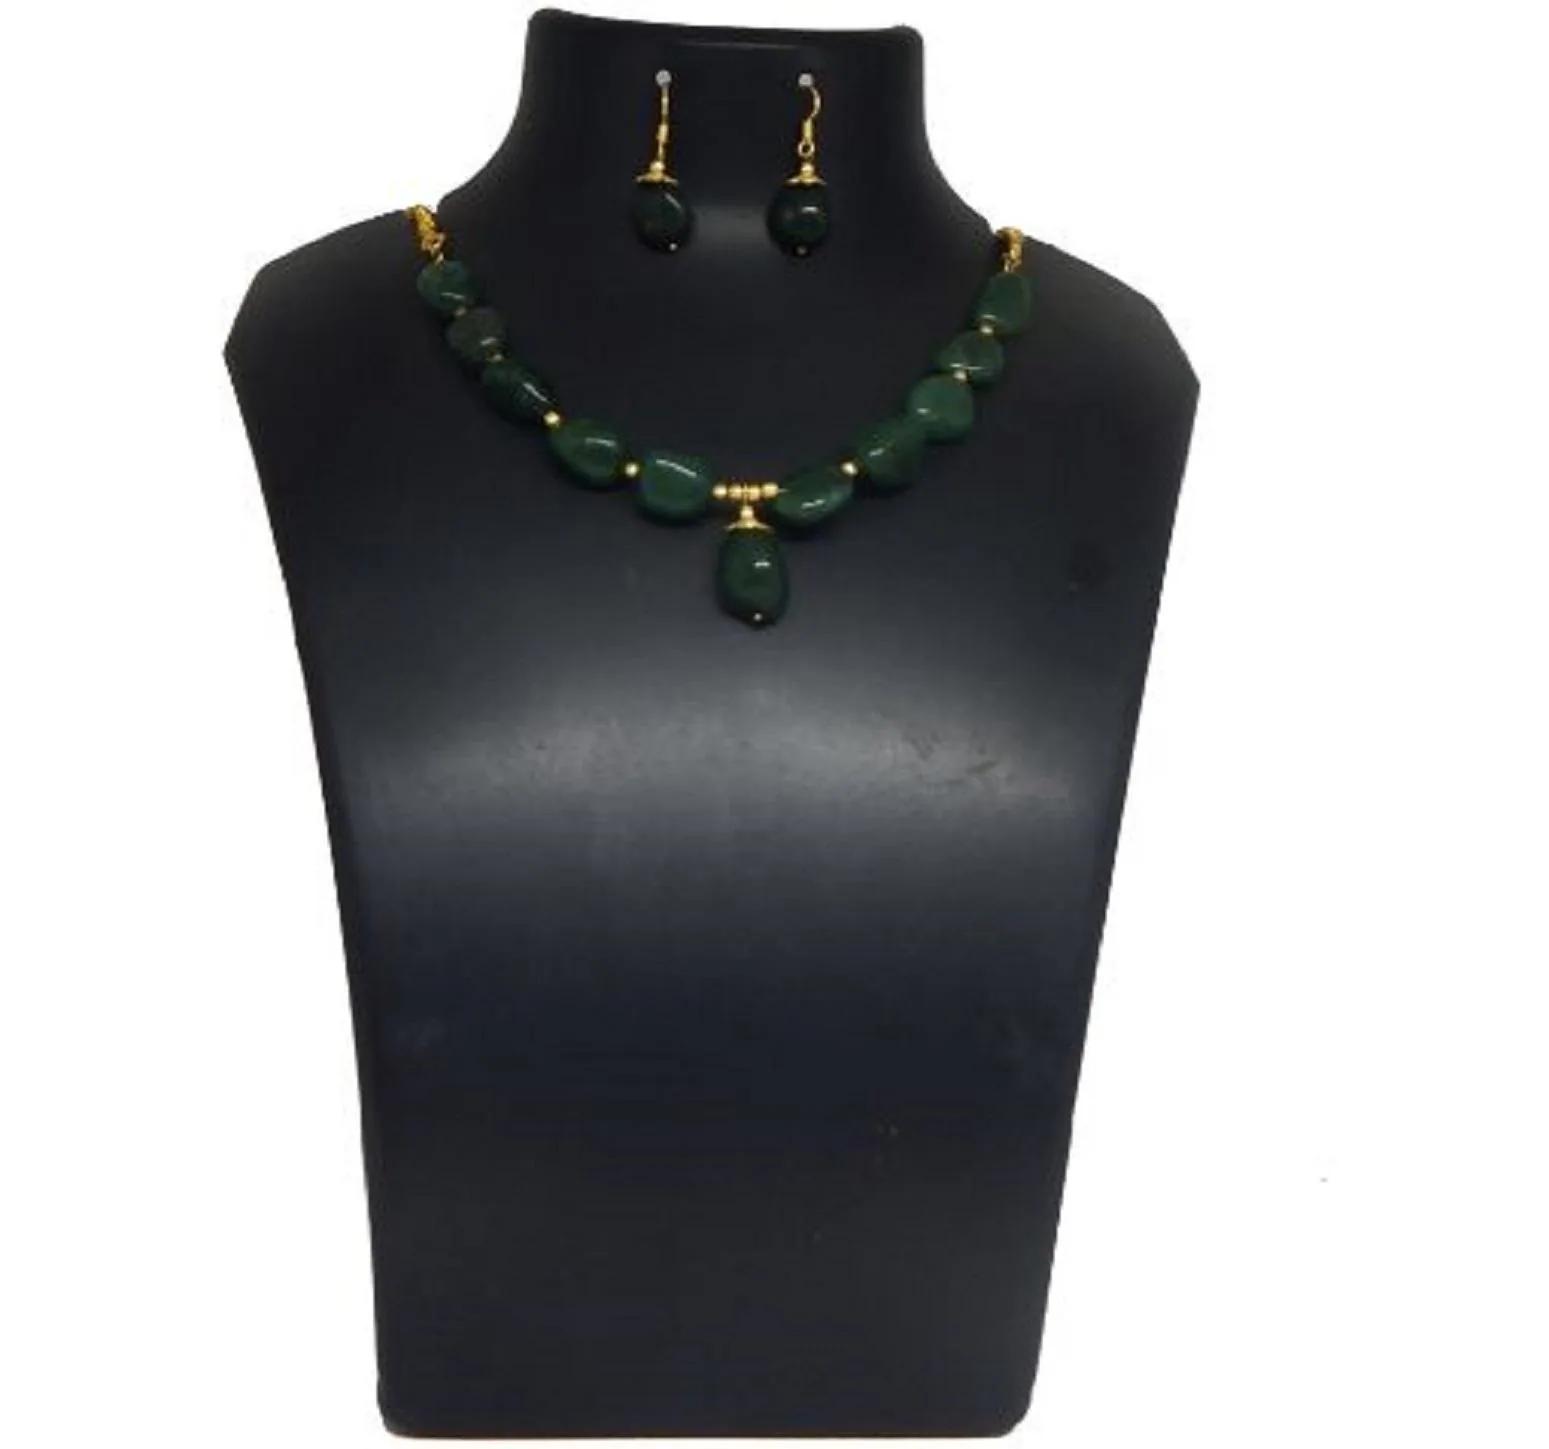
JAYA VISION ENTERPRISES Gemstone Green Aventurine Tumble for Heart Chakra Chhoker Necklace
Type: Necklaces
Brand: JAYA VISION ENTERPRISES
Price: Rs. 499
 Item Type : Semi Precious Gem Stone Green Aventurine Beads Necklace,Style : 2 Line Green Aventurine Stone Beads Necklace,Finishing Detail : Green Aventurine Beads with Gold Polish Copper metal Chain Necklace,Green Aventurine help in emotional healing and preparing one for growth. It associates one to tree of life. Its positive energy heals emotional trauma, reduces anxiety.